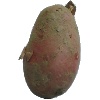
Label: Potato Red 1